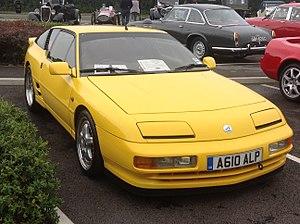
L'Alpine A610 est un coupé haut de gamme présenté en 1991 au salon international de l'automobile de Genève. Elle fut produite par le constructeur français Alpine. Elle succède aux GTA. Il s'agit de la dernière génération d'Alpine produite, avant la renaissance de la marque en 2017.